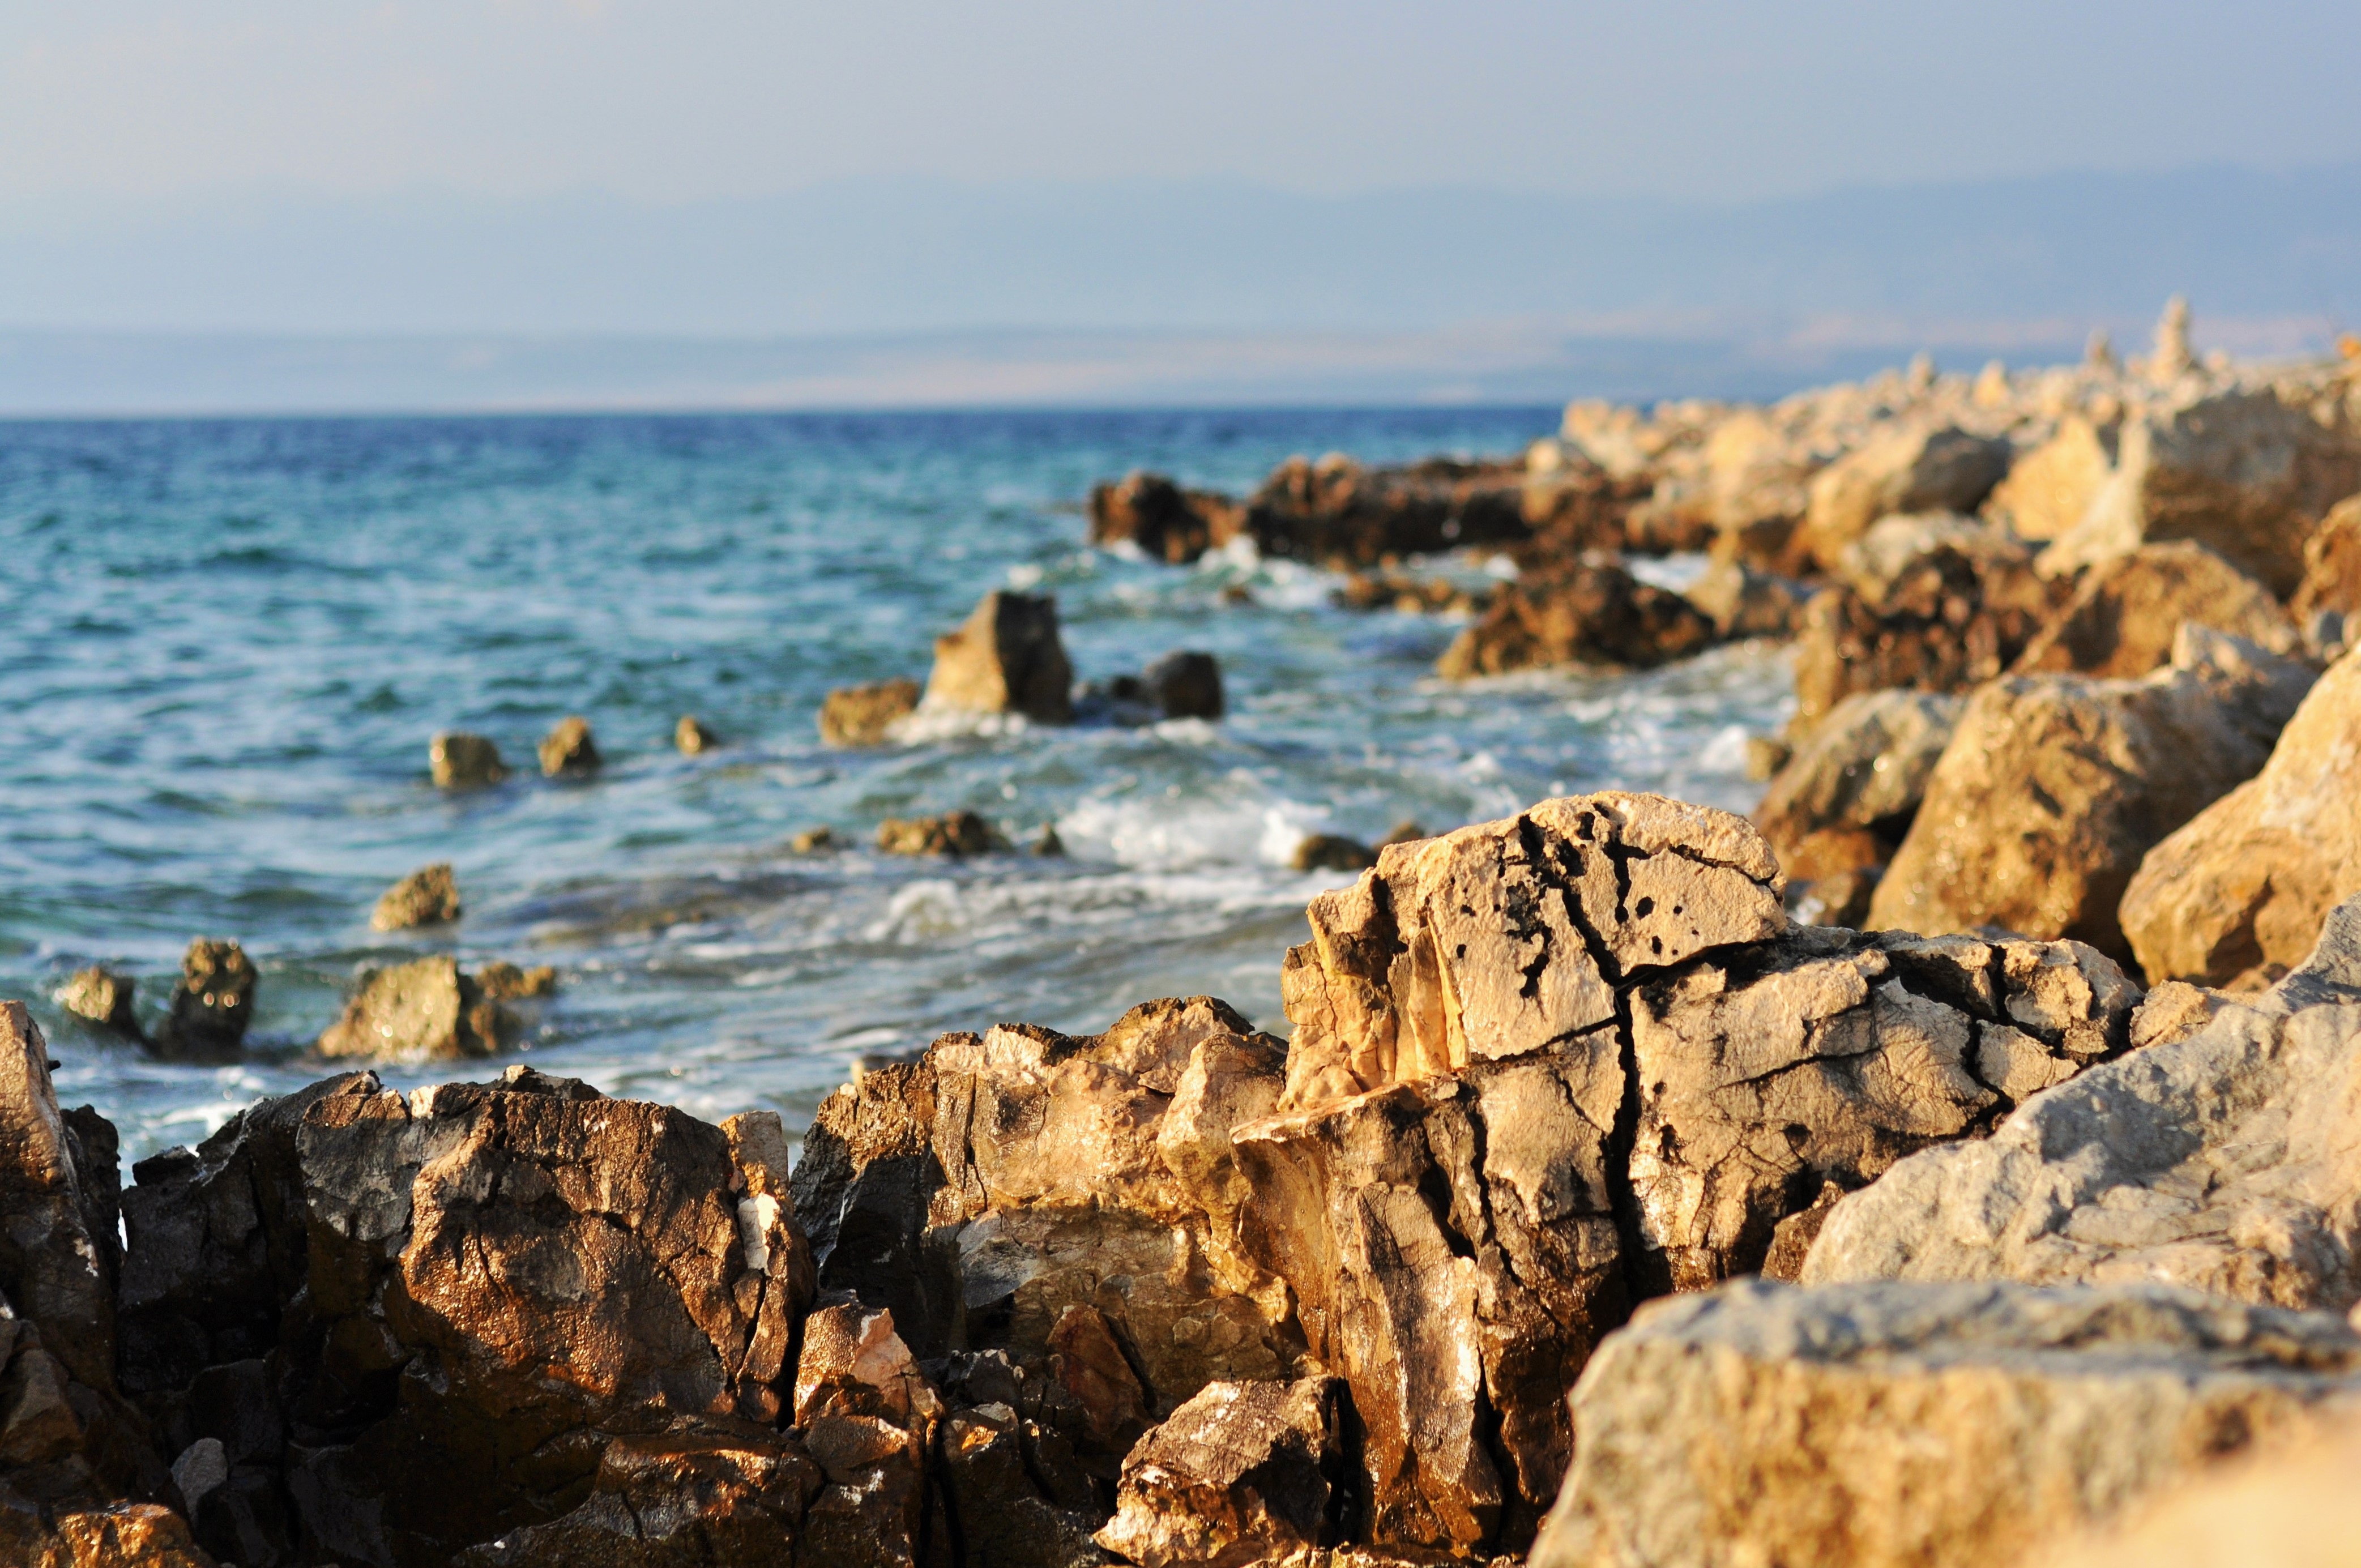
beach, sea, coast, sand, rock, ocean, light, shore, wave, formation, cliff, color, holiday, bay, blue, rocky, waterfront, terrain, material, body of water, rocks, lights, croatia, colors, nice, adria, cape